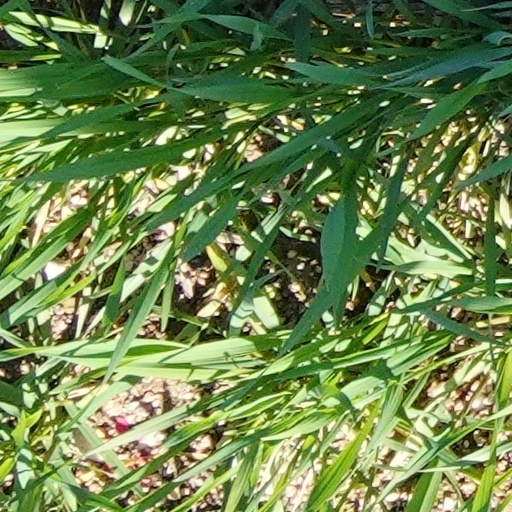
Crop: wheat